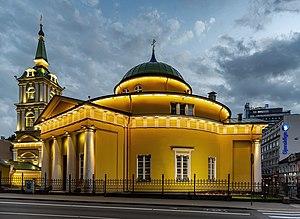
L’église Saint-Alexandre-Nevsky est une église orthodoxe de style néo-classique située à Riga, ville dont la moitié de la population est d’origine russe. Elle se trouve rue Brivibas.